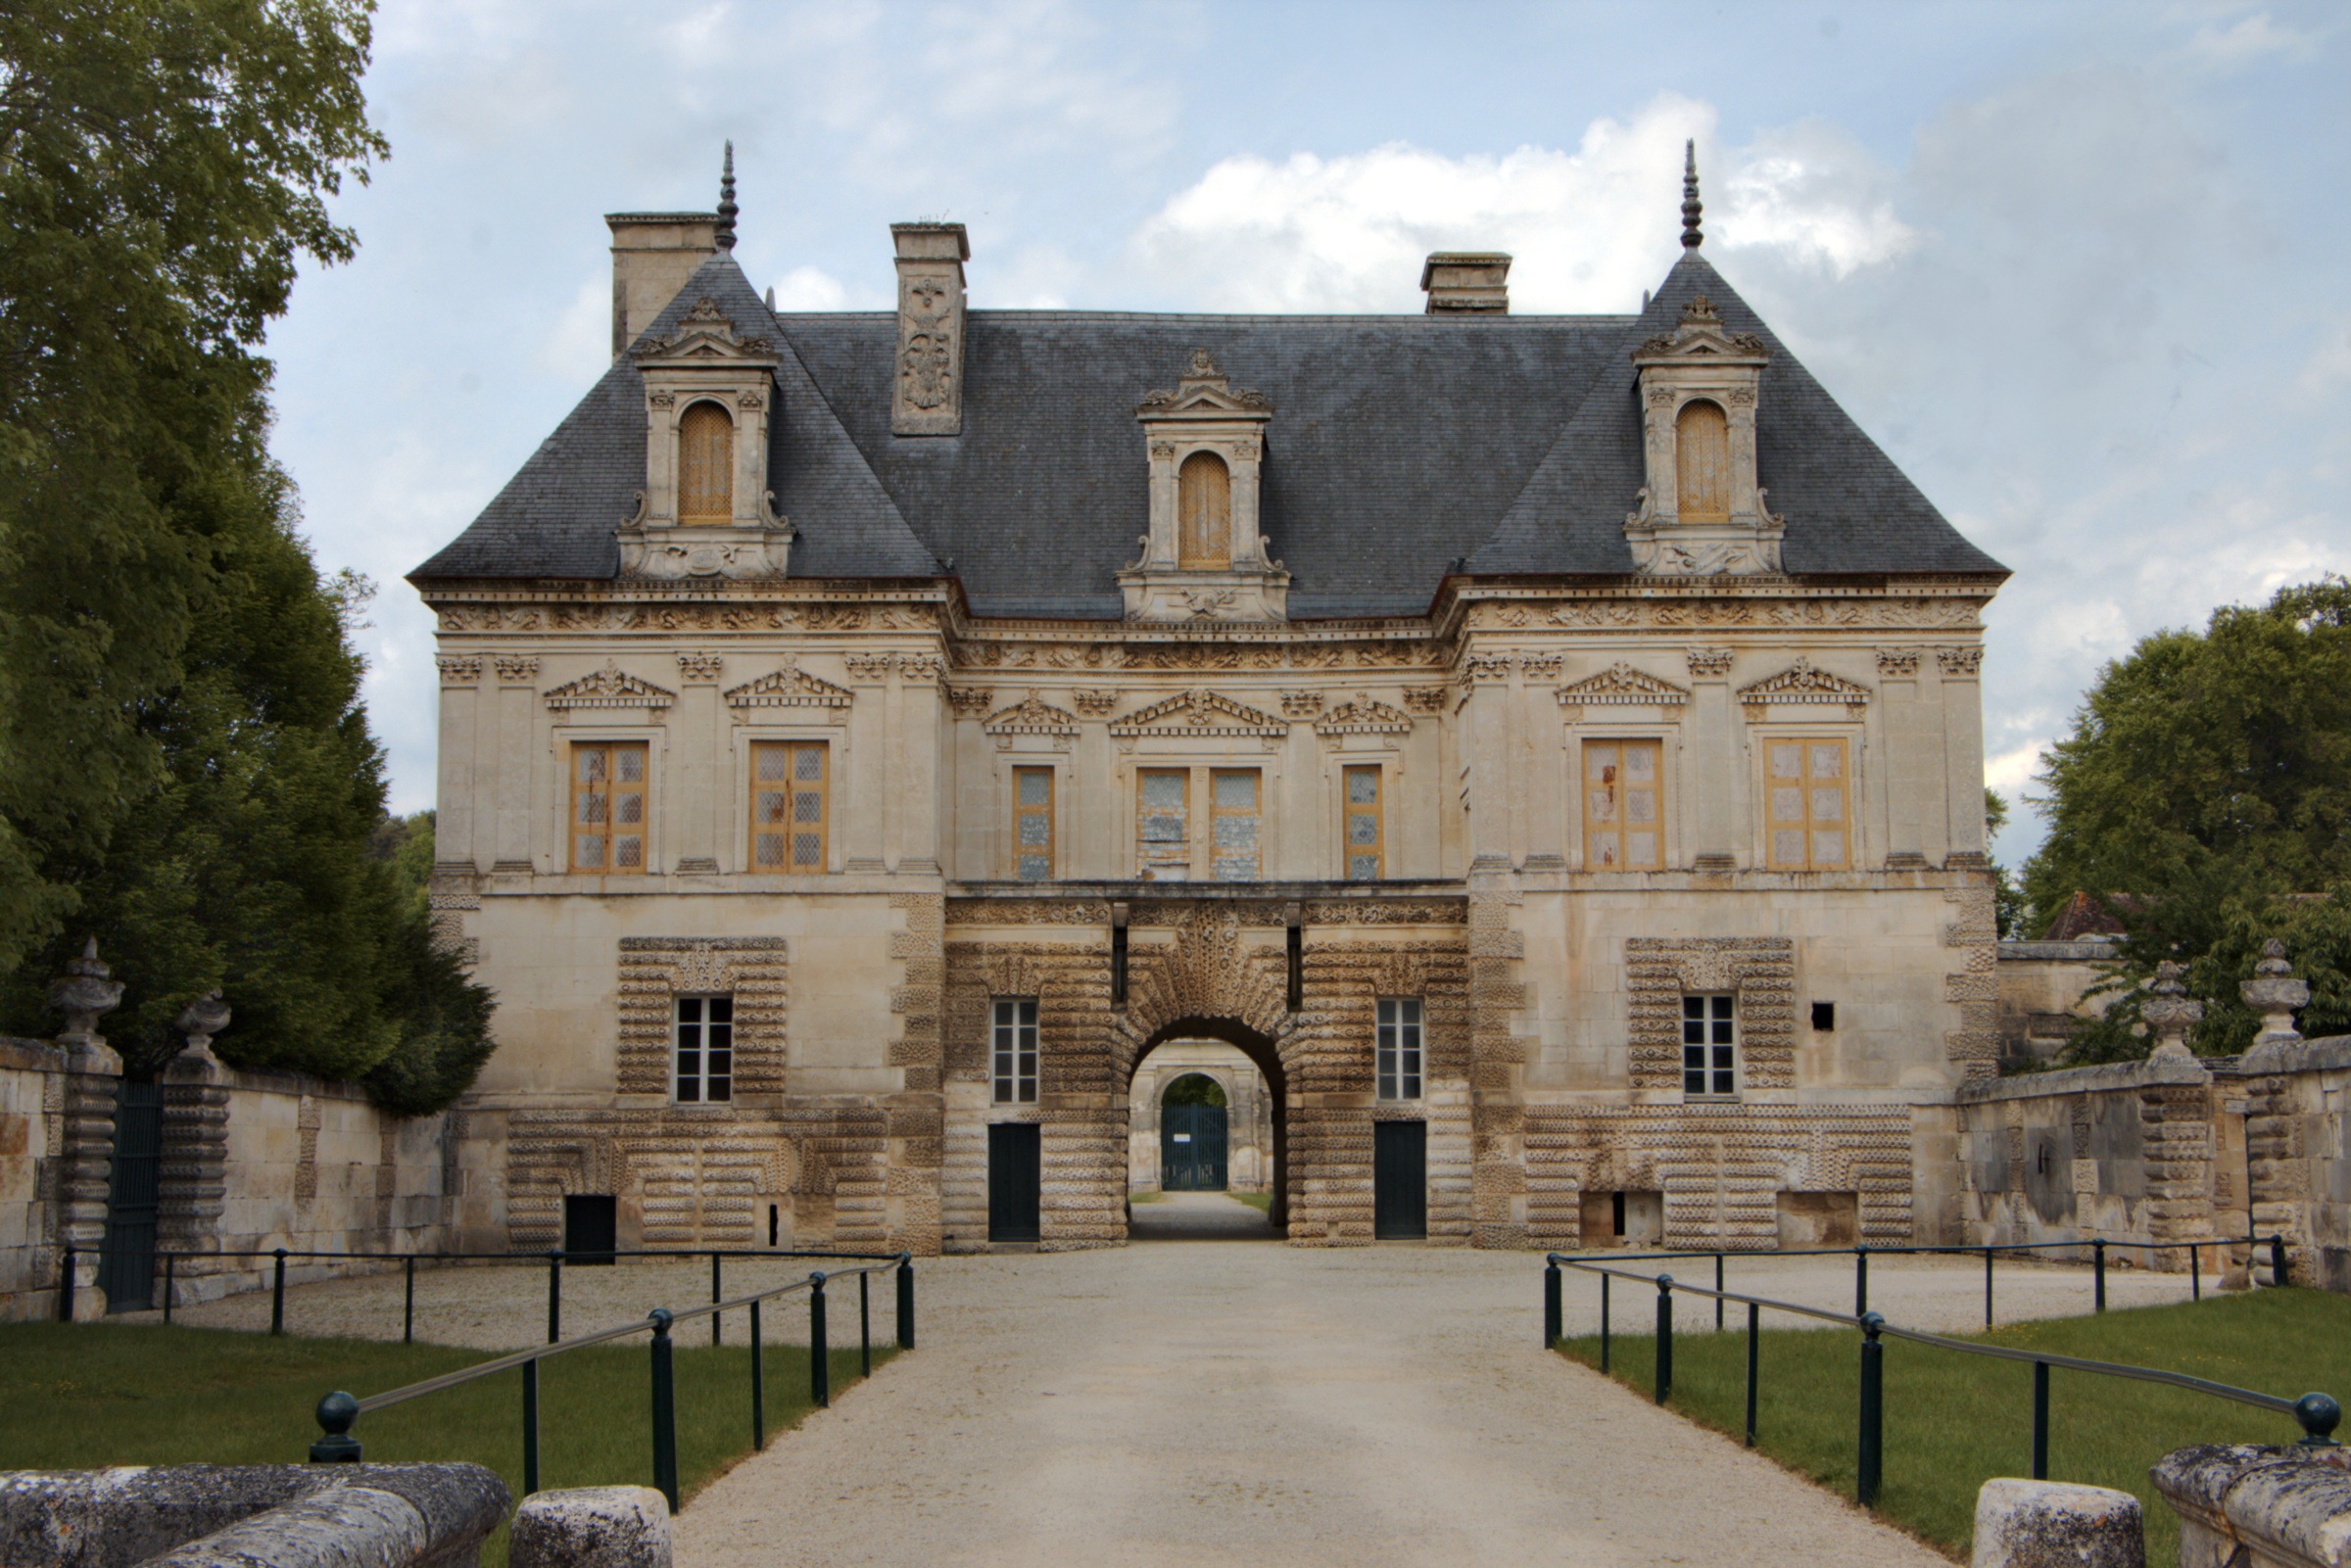
architecture, building, chateau, palace, monument, france, castle, facade, church, chapel, tourism, place of worship, monastery, synagogue, heritage, estate, manor house, burgundy, stately home, almshouse, historic site, yonne, spanish missions in california, tanlay